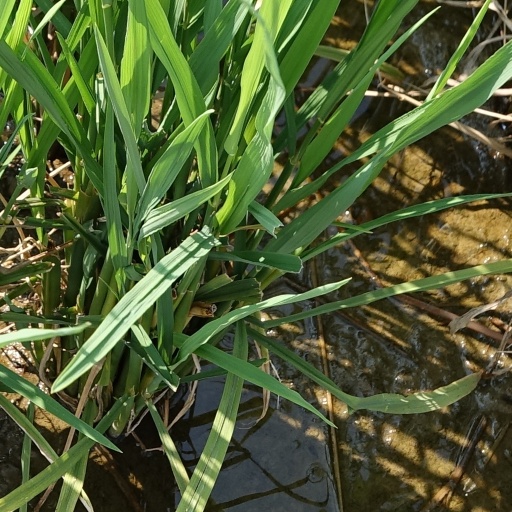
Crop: rice